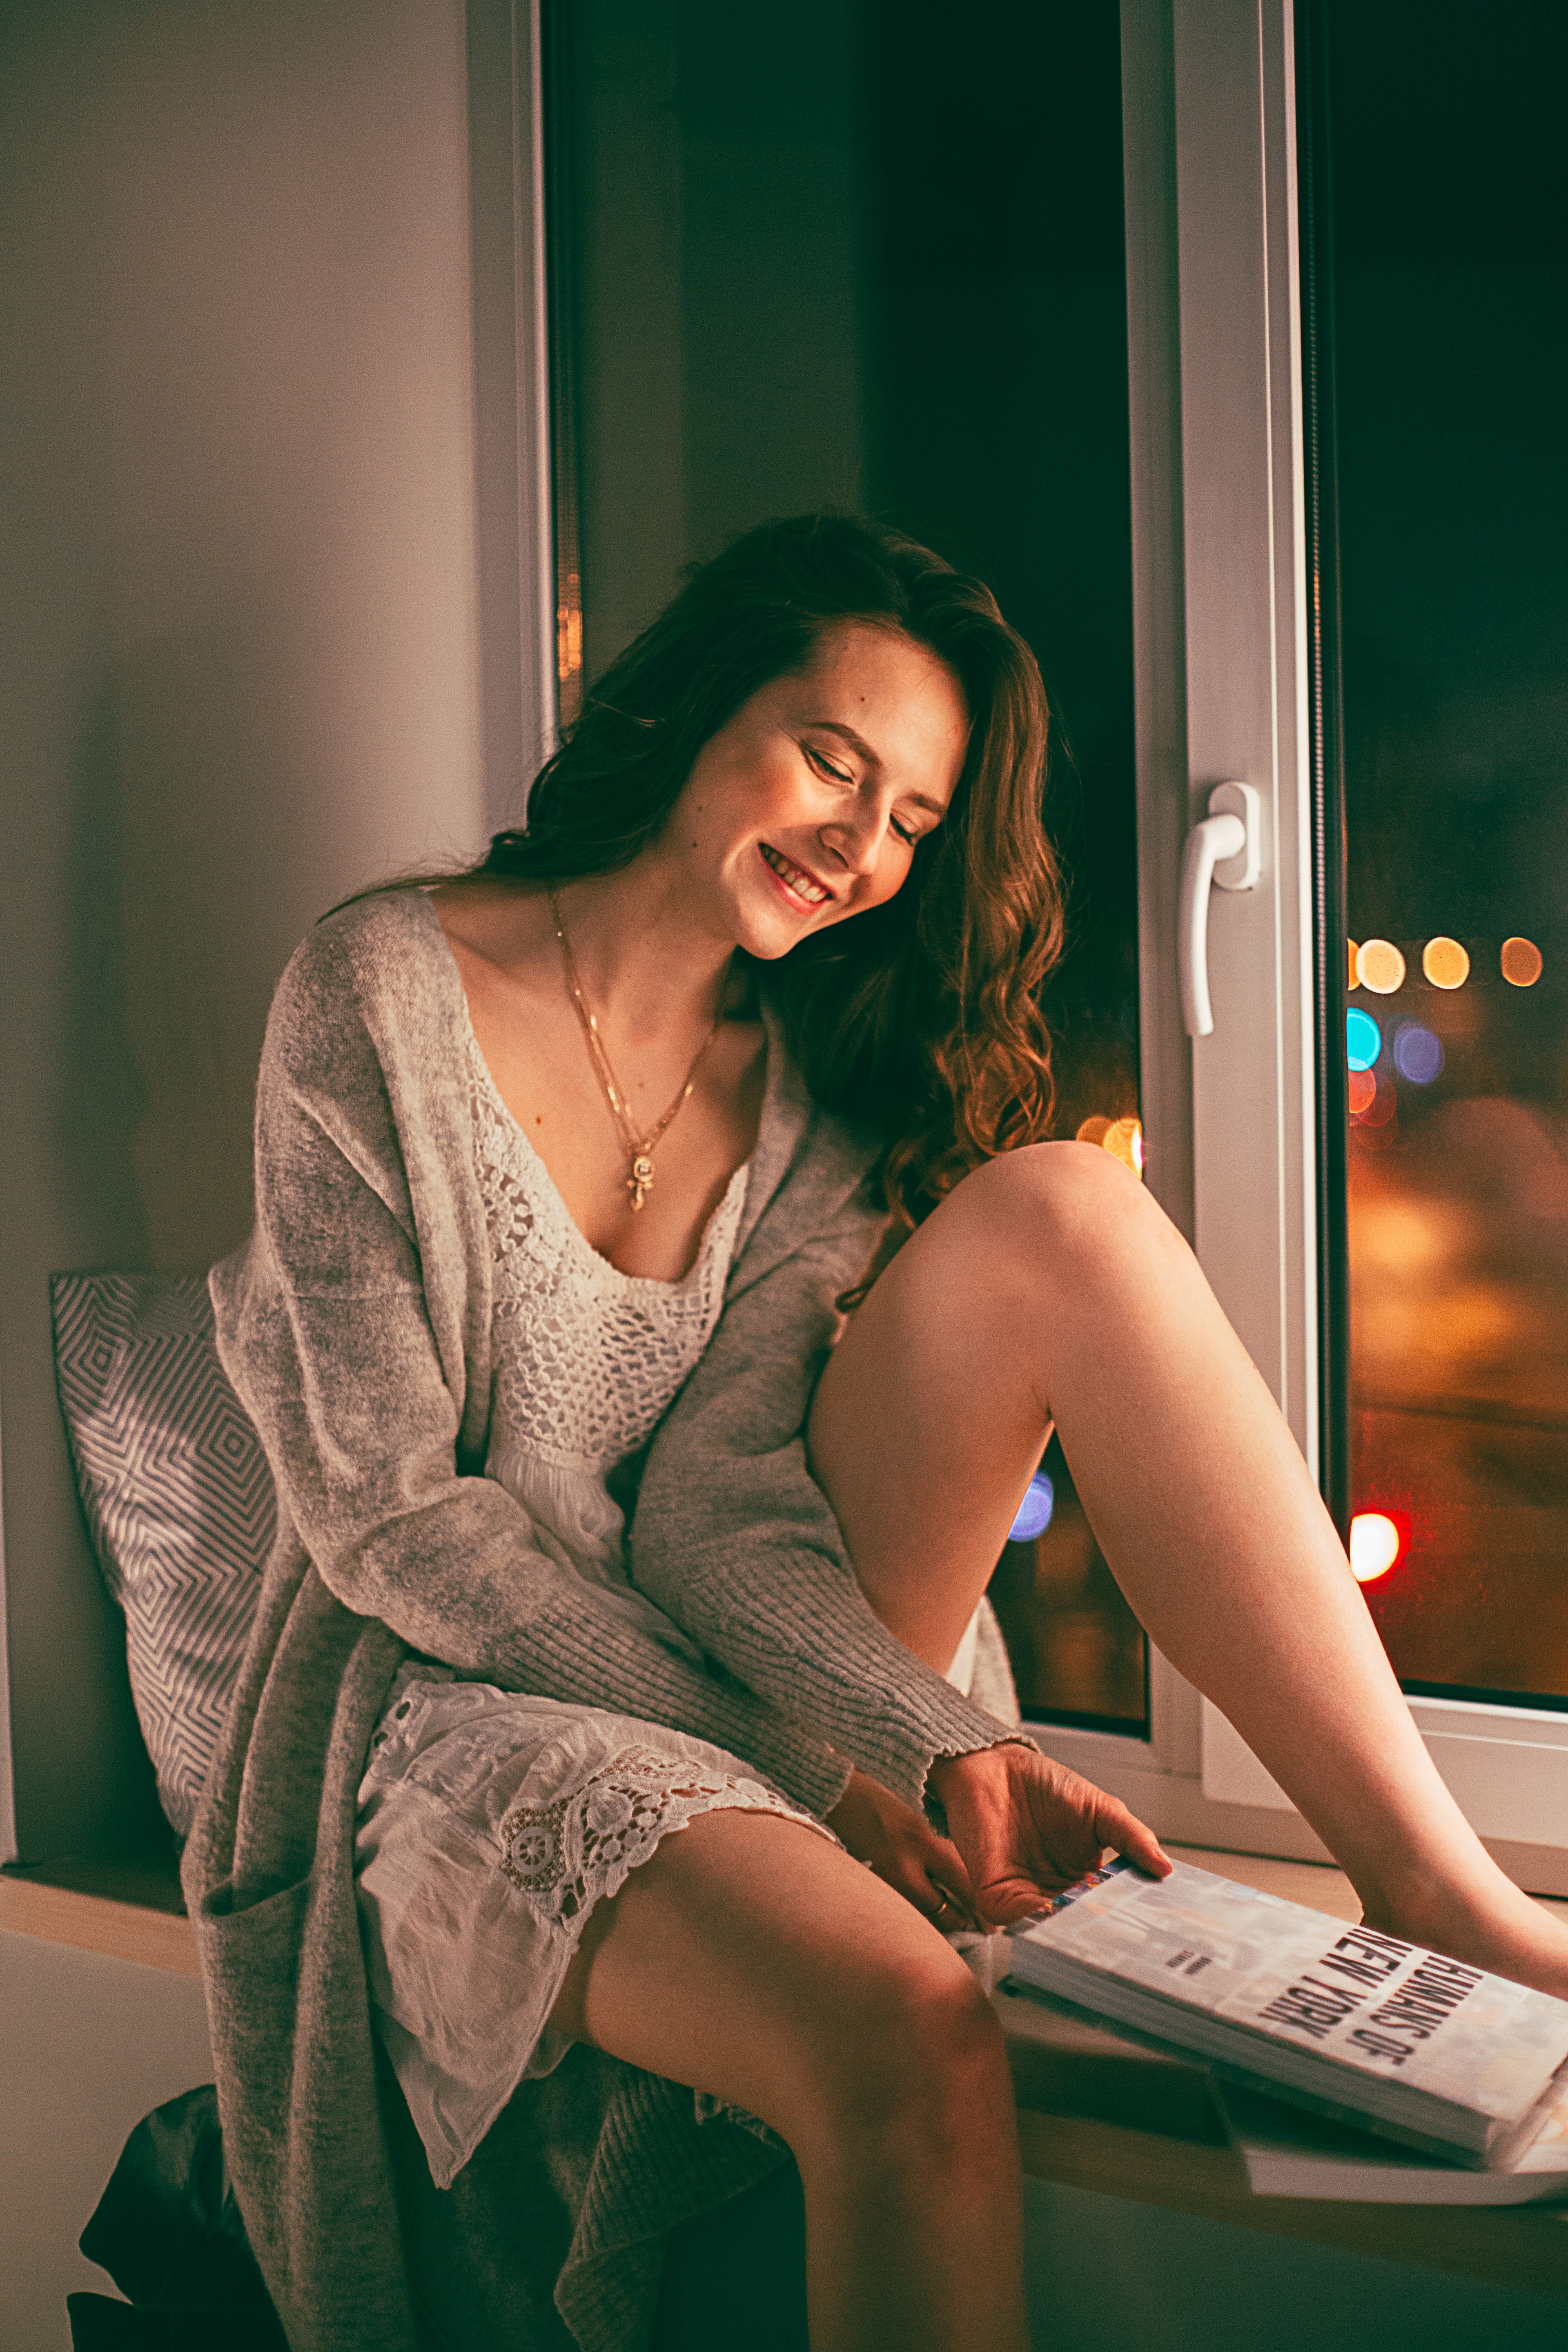
green, sitting, beauty, skin, human leg, leg, long hair, fashion, dress, thigh, shoulder, black hair, photography, brown hair, model, photo shoot, human body, smile, flash photography, flesh, leisure, daydream, fashion design